BBC Sport

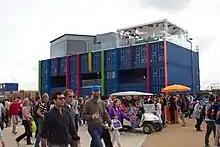
The BBC One and BBC Three 2012 Summer Olympics studios at the Olympic Park

The BBC holds the exclusive terrestrial rights to show Summer Olympic Games and Winter Olympic Games and has shown live coverage of every Summer Olympics since 1960. For the 2012 Olympics in London the BBC had three stations showing live coverage of the games. BBC One showed main coverage, BBC Three with special extended coverage and BBC Two aired when BBC One was broadcasting news bulletins.